Not flash, just Gordon

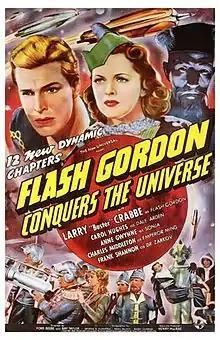
The slogan was interpreted as a reference to comic strip protagonist Flash Gordon

Not flash, just Gordon was an advertising slogan and campaign used by the British Labour Party in September and October 2007. The campaign was created by advertising agency Saatchi & Saatchi in preparation for a speculated snap general election after Labour Party leader Gordon Brown succeeded Tony Blair as prime minister in June. The campaign intended to win over the electorate by implicitly comparing Brown with Blair, dissociating the former from the latter's demonstrative self-presentation, and also implicitly compared Brown with Conservative Party leader David Cameron. It made Brown's perceived awkward persona a strength and his perceived lack of charisma and limited communication skills a virtue. The campaign ended after Brown said he would not call a snap election on 6 October.